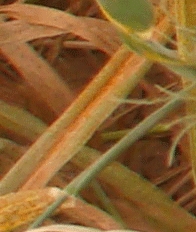
Label: Wheat___Brown_Rust